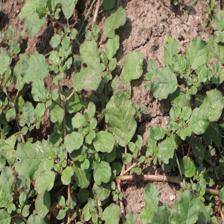
Label: BroadLeafWeed